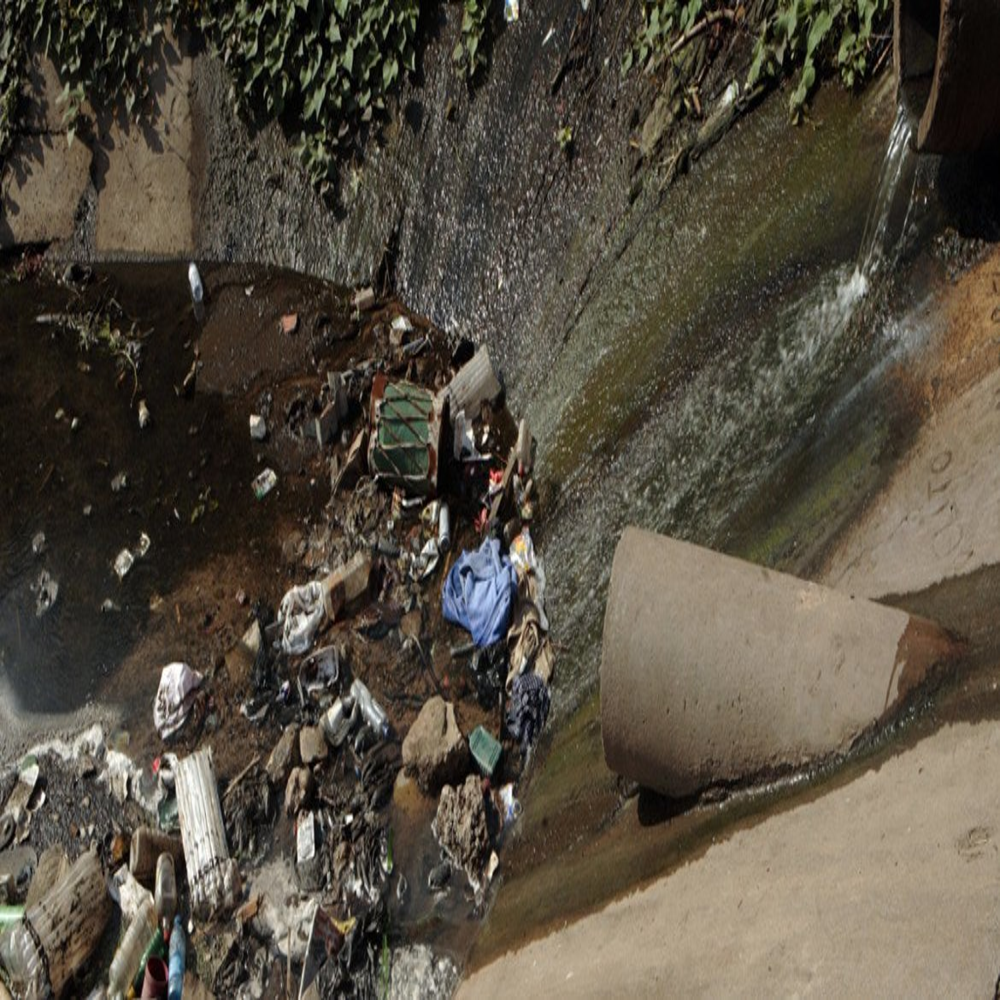
Body of water present: yes
Land polluted: yes
Water polluted: yes
Pollution percentage: 90%